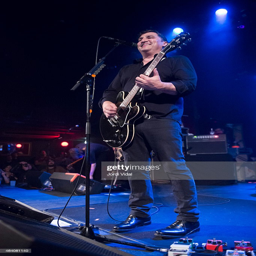
rock artist performs on stage .